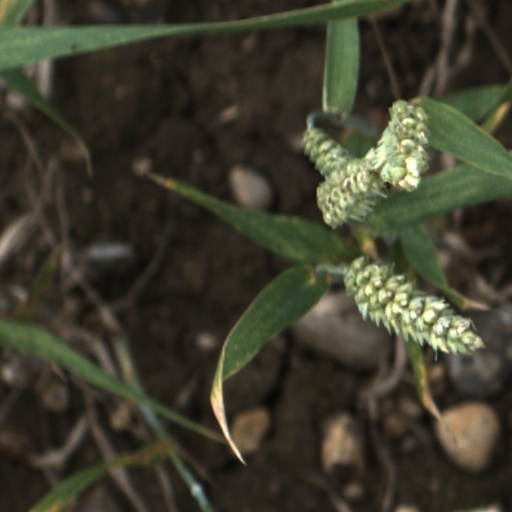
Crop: wheat